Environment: lab
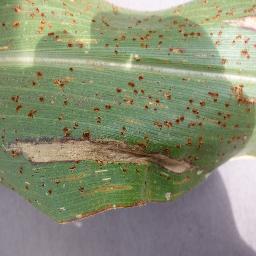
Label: northern_corn_leaf_blight